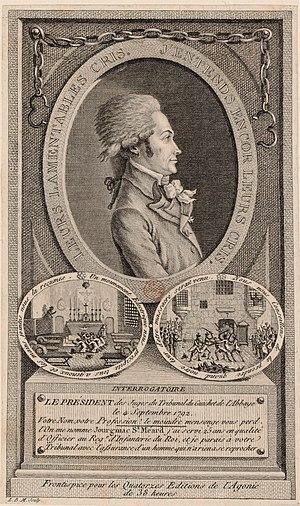
Le Président des Juges du Tribunal du Guichet de l'Abbaye le 4 Septembre 1792.
Les massacres de Septembre sont une suite d’exécutions sommaires qui se sont déroulées du 2 au 6 ou au 7 septembre 1792 à Paris. Des massacres semblables ont également eu lieu dans le reste de la France, mais avec moins de victimes sur une plus longue durée.